Lake Toba

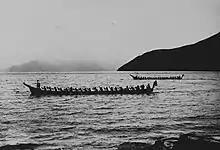
Batak canoes near Haranggaol on Lake Toba (circa 1920)

The "Toba eruption" (the "Toba event") occurred at what is now Lake Toba about 73,700±300 years ago. It was the last in a series of at least four caldera-forming eruptions at this location, with the earlier known caldera having formed around 1.2 million years ago. This last eruption had an estimated VEI of 8, making it the largest-known explosive volcanic eruption in the Quaternary.